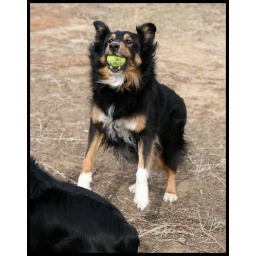
Another solid catch, despite the attempted interference of the furry black blob in the foreground